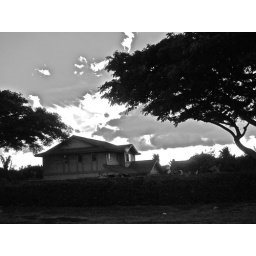
A house near some interesting trees